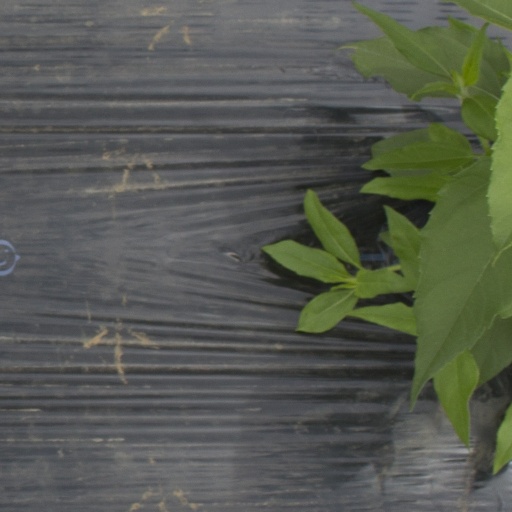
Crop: Jerusalem artichoke